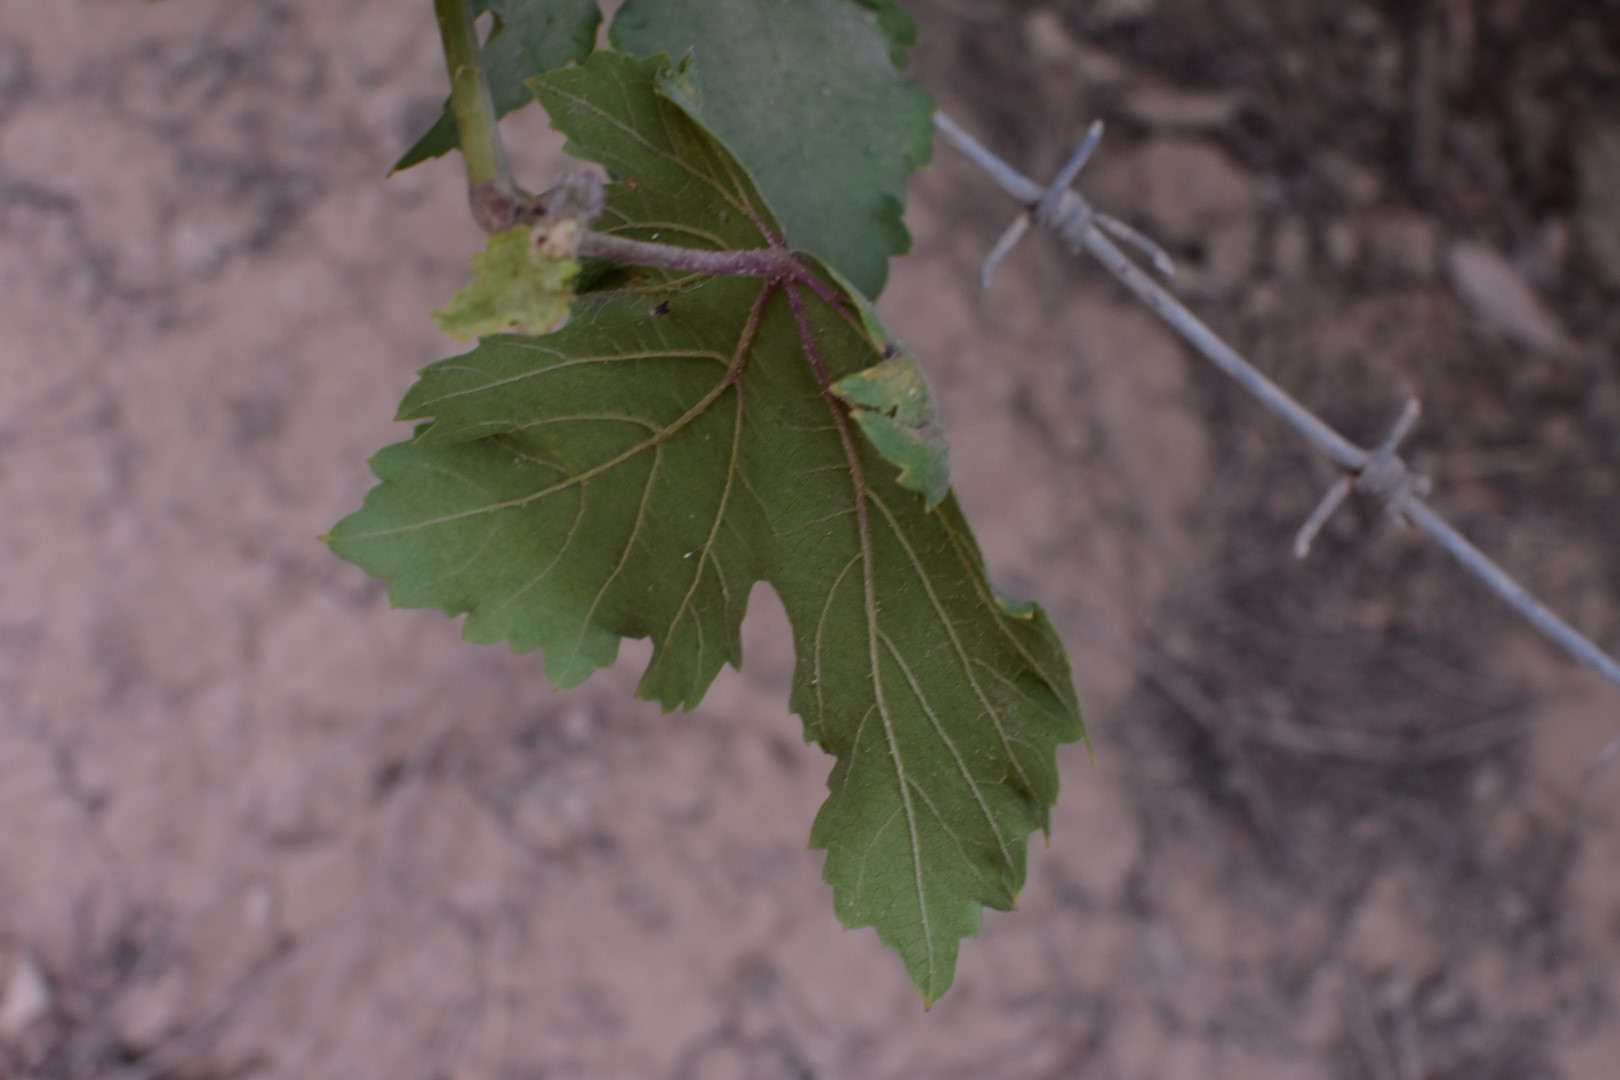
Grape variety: Kamali